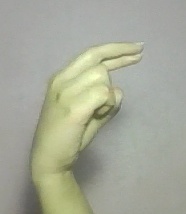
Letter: zay